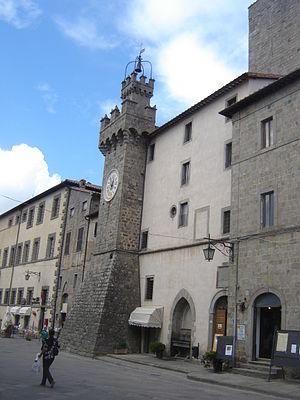
Santa Fiora est une commune italienne de la province de Grosseto dans la région Toscane qui fait partie de la Communauté de montagne Amiata-Grosseto.
La famille Aldobrandeschi est une famille noble italienne, probablement d'origine lombarde, qui, au cours du Moyen Âge, a dominé un vaste domaine féodal de la Maremme et de l'Amiata actuellement située aux confins de la Toscane et du Latium avec la Valdelsa siennoise.
Le Palais Sforza Cesarini est un des monuments du centre historique de la localité amiatine de Santa Fiora. Il a été construit en 1575 sur les bases de la forteresse aldobrandesque initiale de la ville.